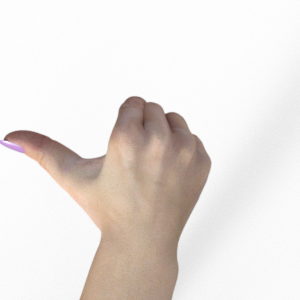
Label: rock